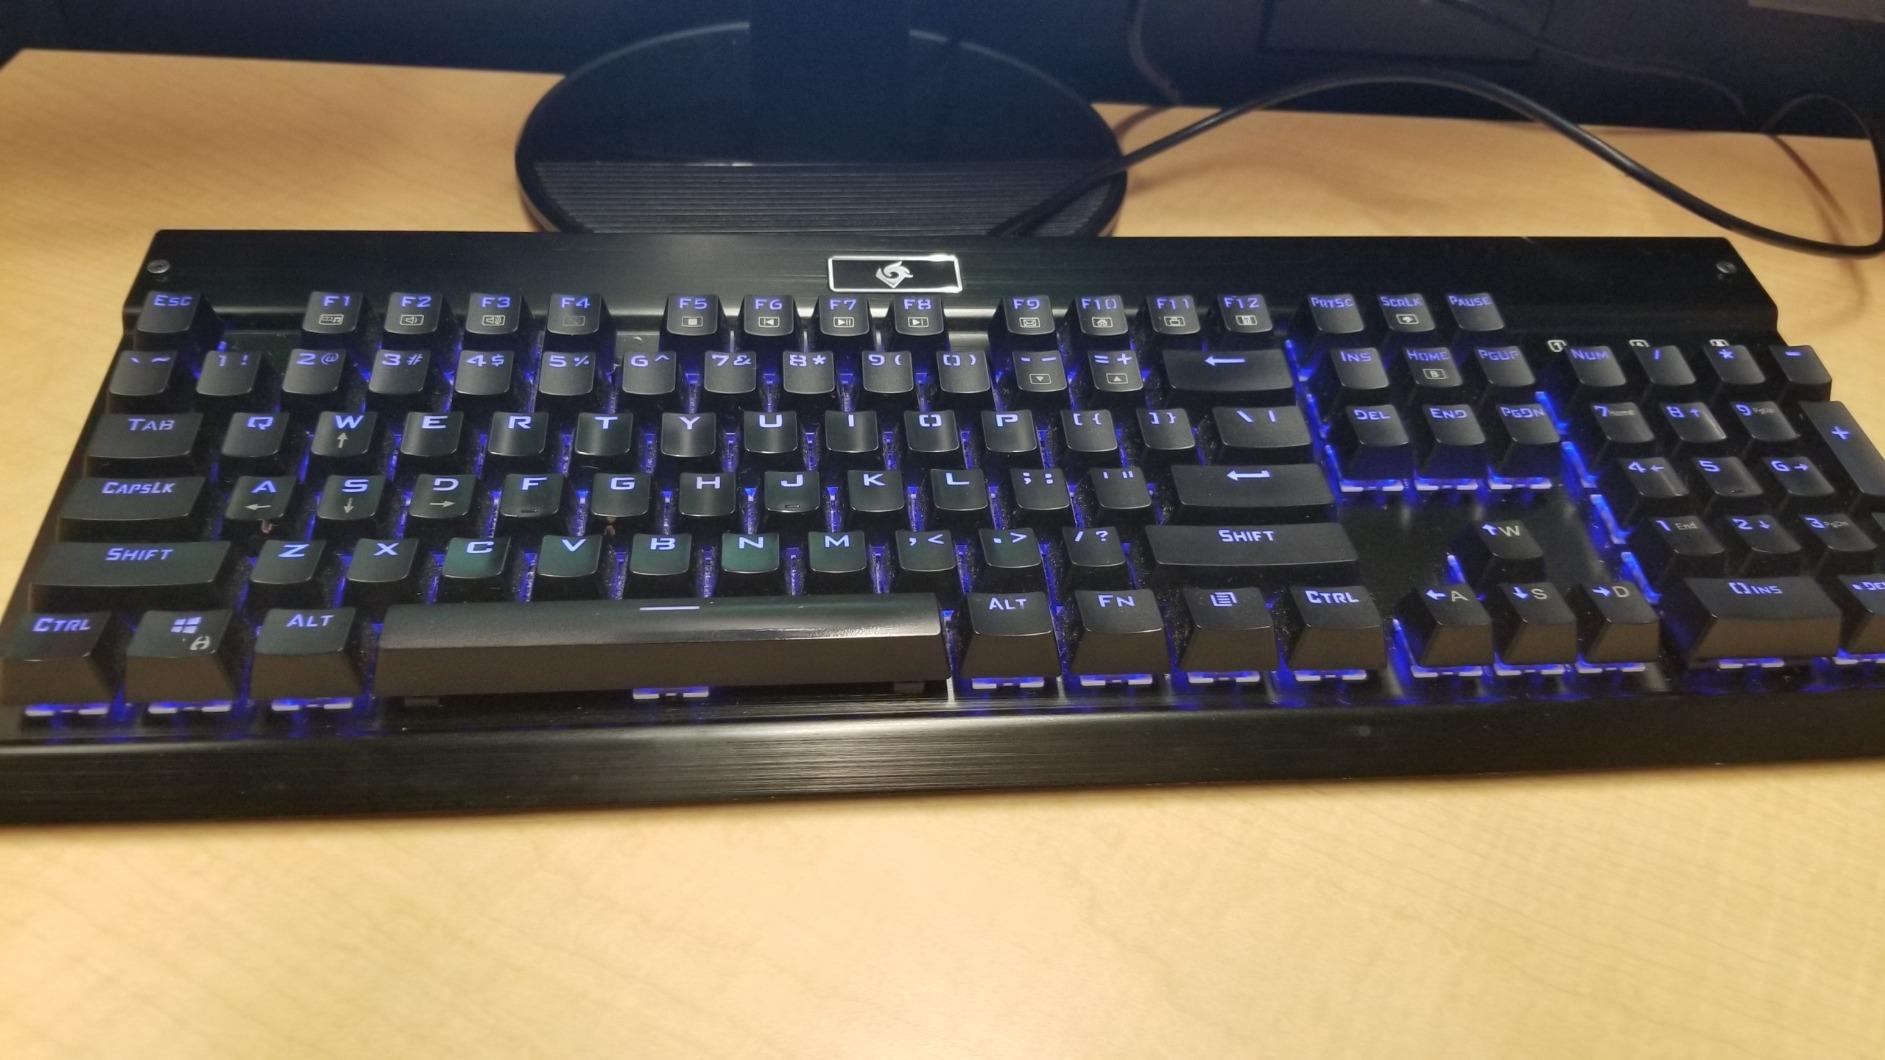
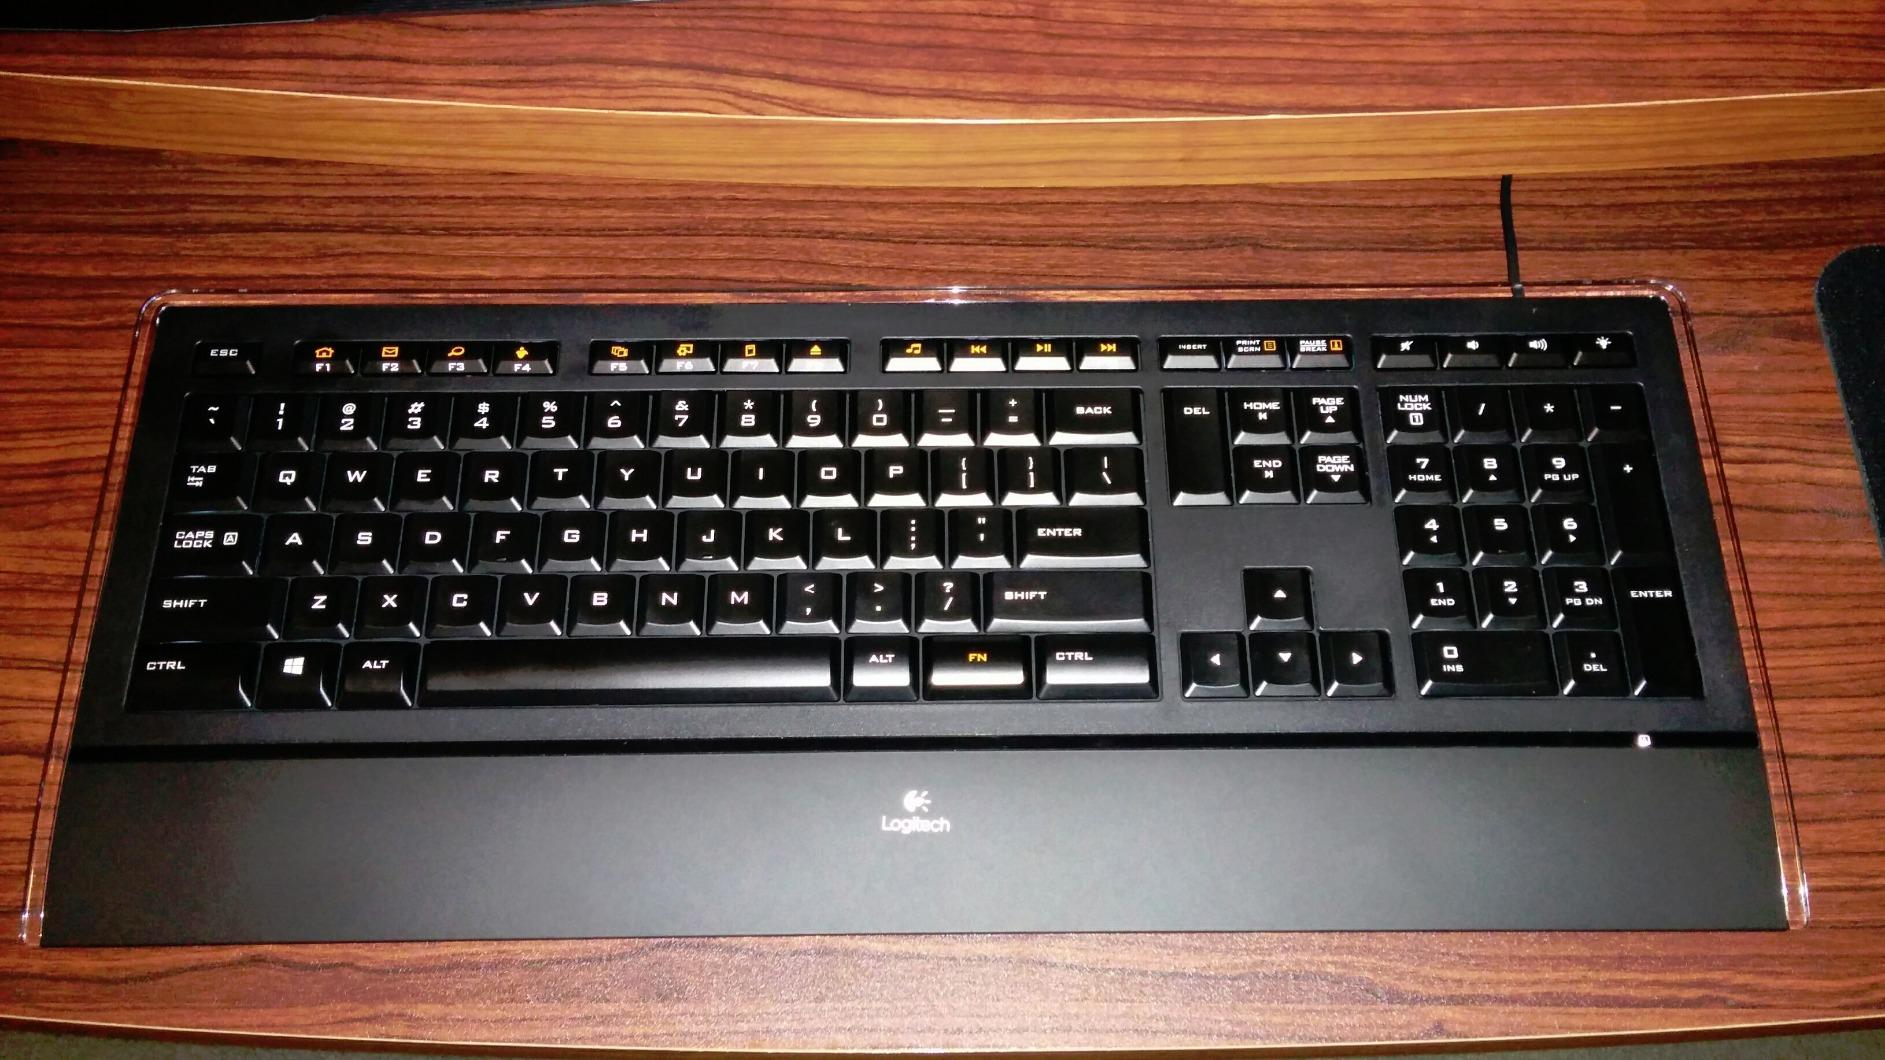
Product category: keyboard
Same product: no